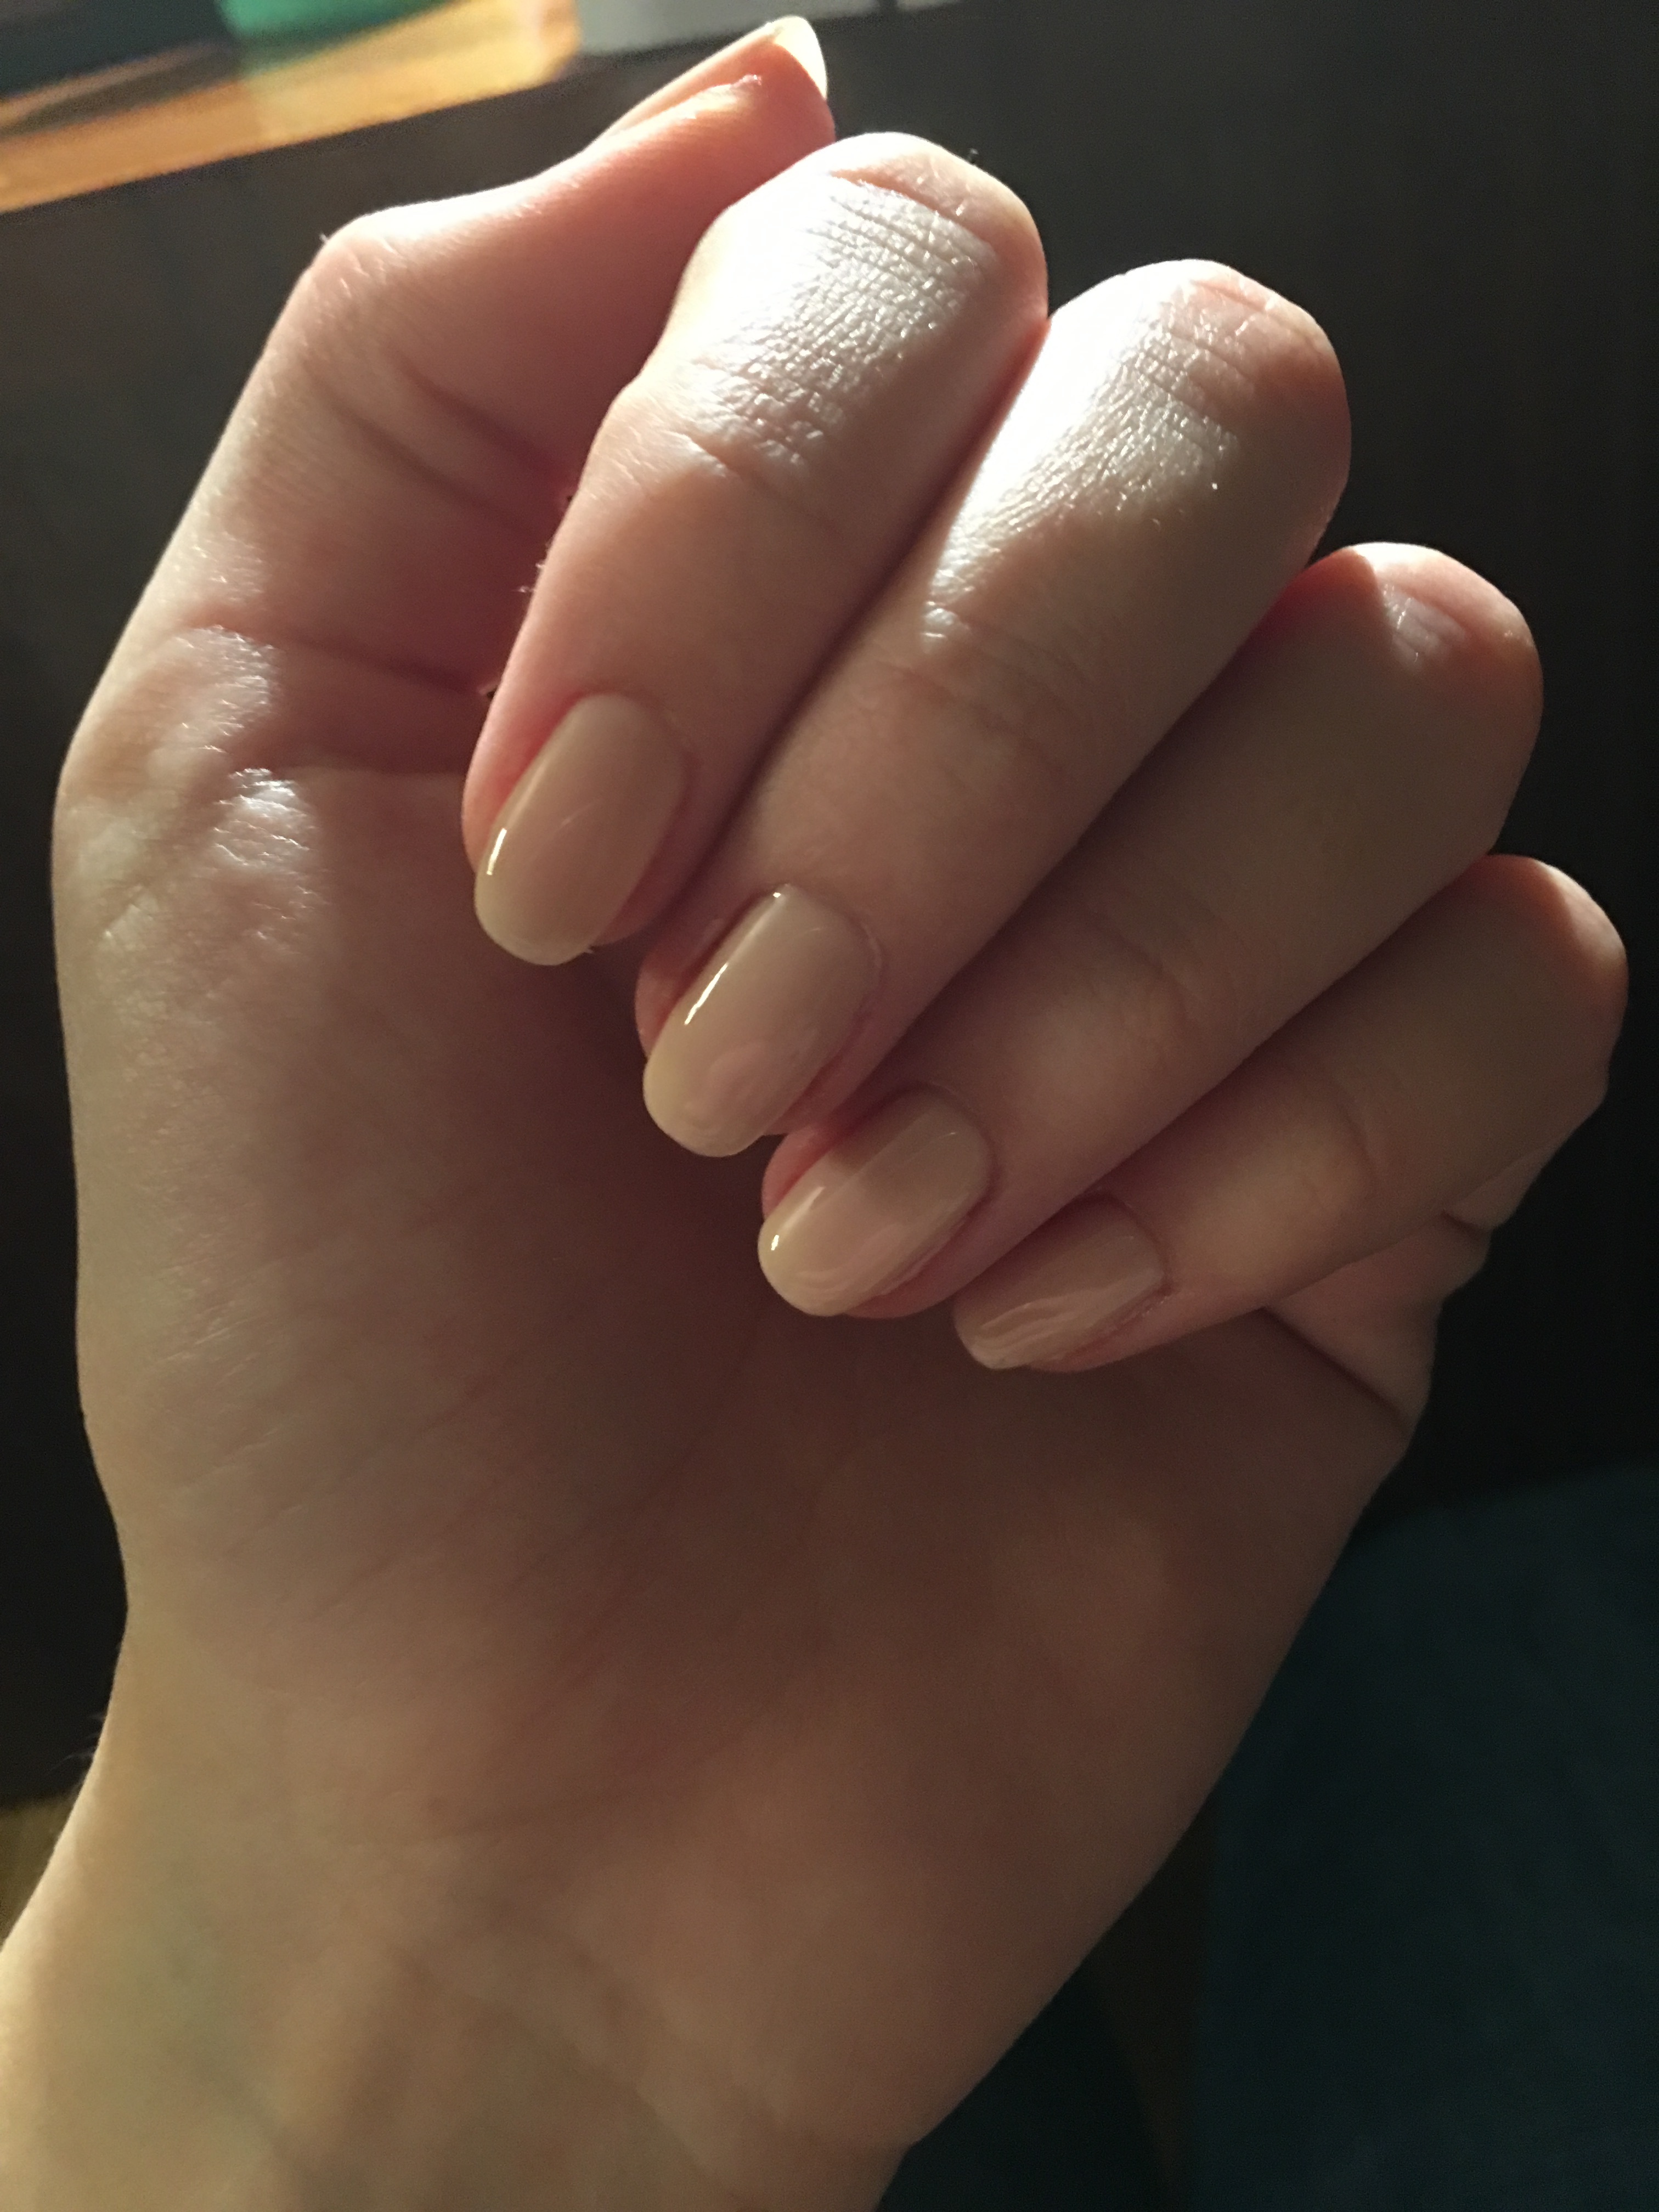
hand, leg, finger, paint, arm, nail, lip, painting, manicure, nail polish, hands, hybrid, skin, nails, beautician, cosmetics, the hand, varnish, nail care, toenail, hybrid lacquer, the palm of your hand, hand model, hybdyrowe